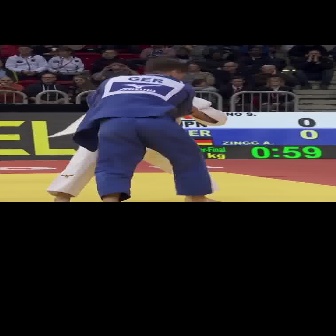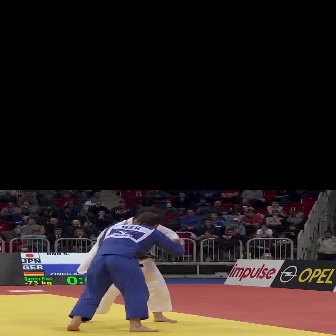
  Please identify the target specified by the bounding box [69,56,213,200] in the first image and locate it in the second image. Return the coordinates in [x_min,y_min,x_max,y_max] format.
Answer: [63,210,185,331]